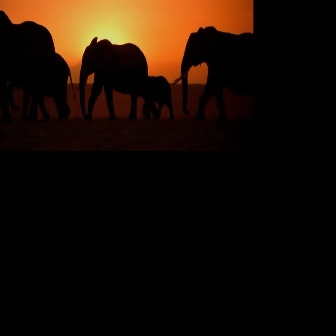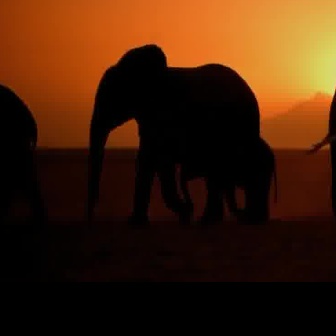
  Please identify the target specified by the bounding box [75,36,157,118] in the first image and locate it in the second image. Return the coordinates in [x_min,y_min,x_max,y_max] format.
Answer: [82,44,264,226]